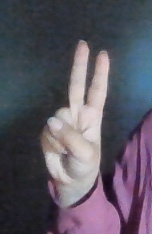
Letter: taa